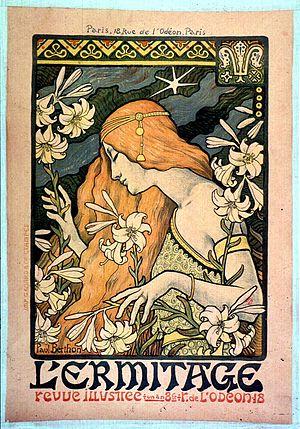
L'Ermitage, revue illustrée
Paul Masson dit Lemice-Terrieux, né le 14 juillet 1849 à Strasbourg, dans le département du Bas-Rhin, et mort le 31 octobre 1896 dans la même ville, est un avocat, magistrat, écrivain et mystificateur français.
L'Ermitage est une revue littéraire française fondée à Paris par Henri Mazel en avril 1890 et qui disparut en janvier 1907.
Paul Berthon, né le 15 mars 1872 à Villefranche-sur-Saône et mort le 27 février 1934 à Sceaux, est un artiste peintre, affichiste et décorateur français.